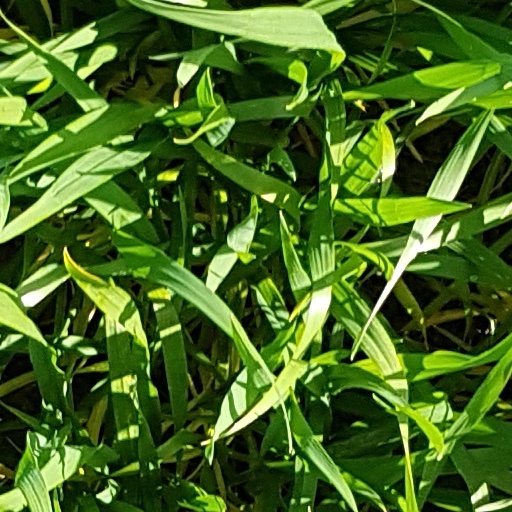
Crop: wheat